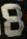
Number: 8